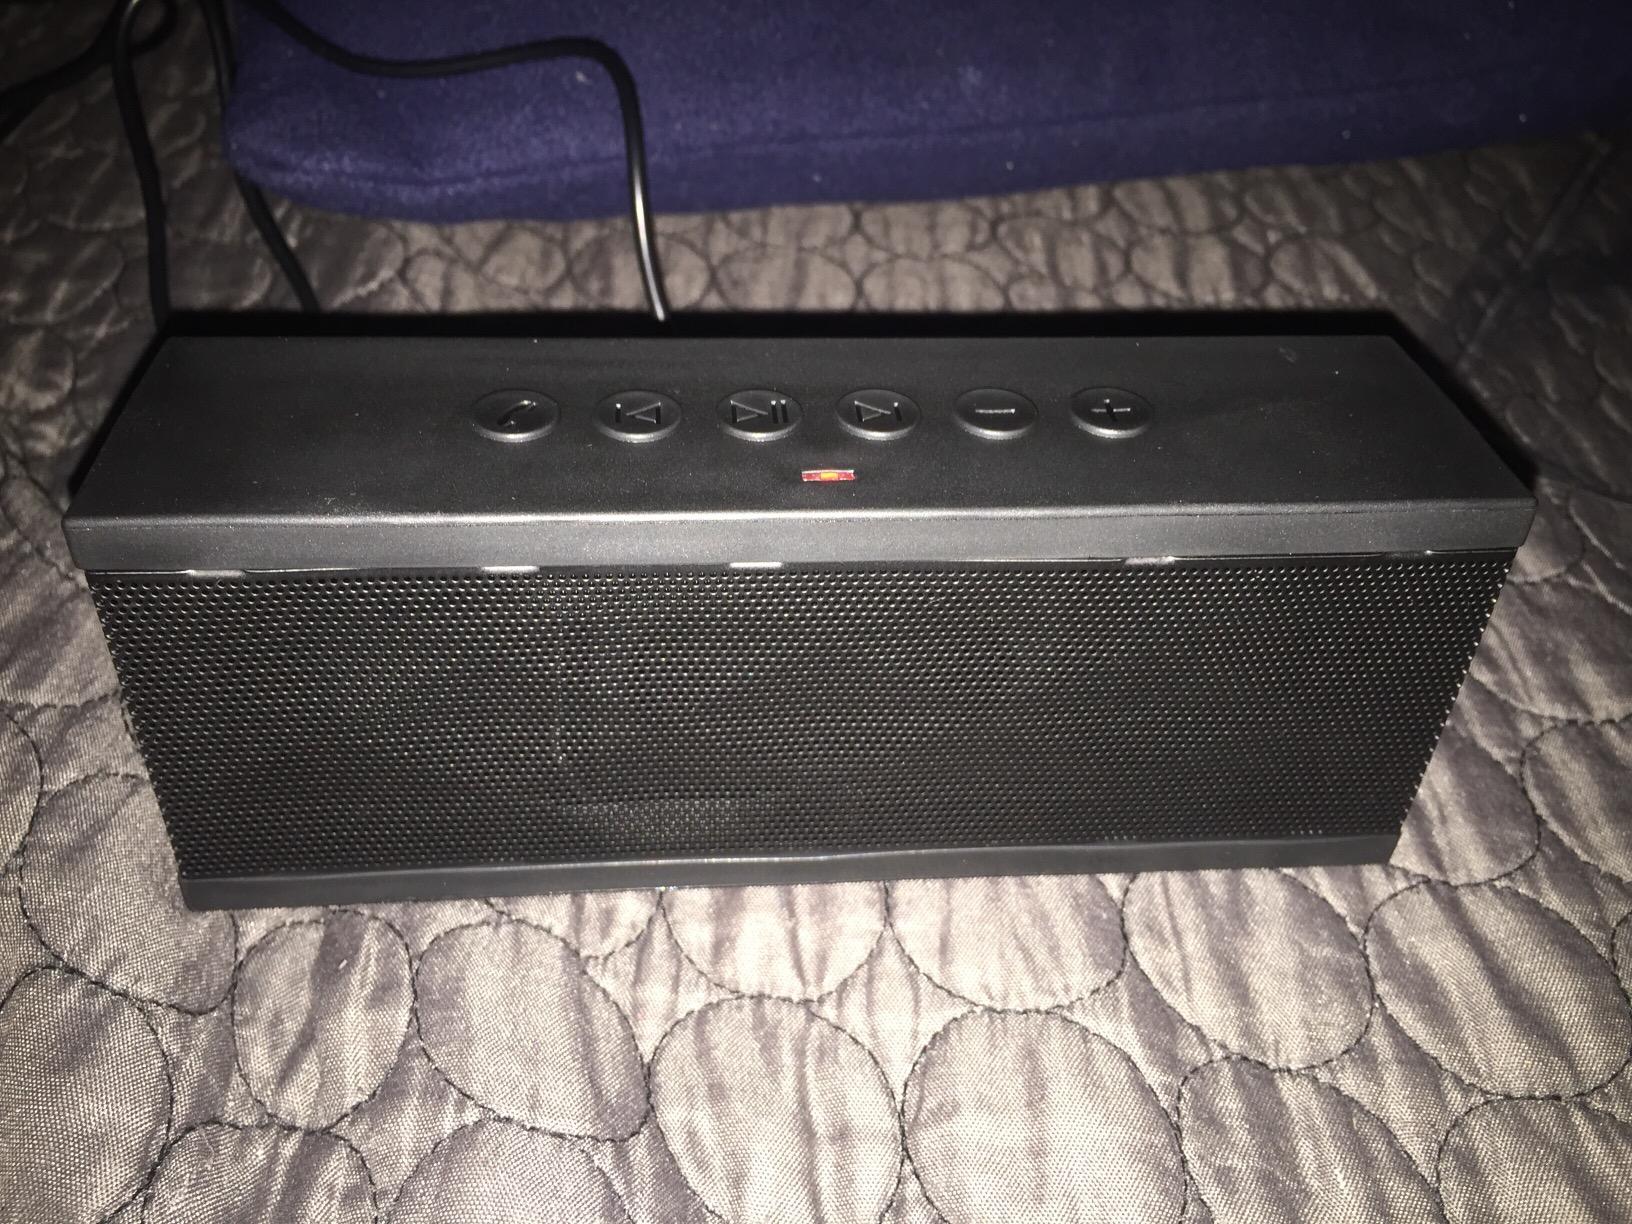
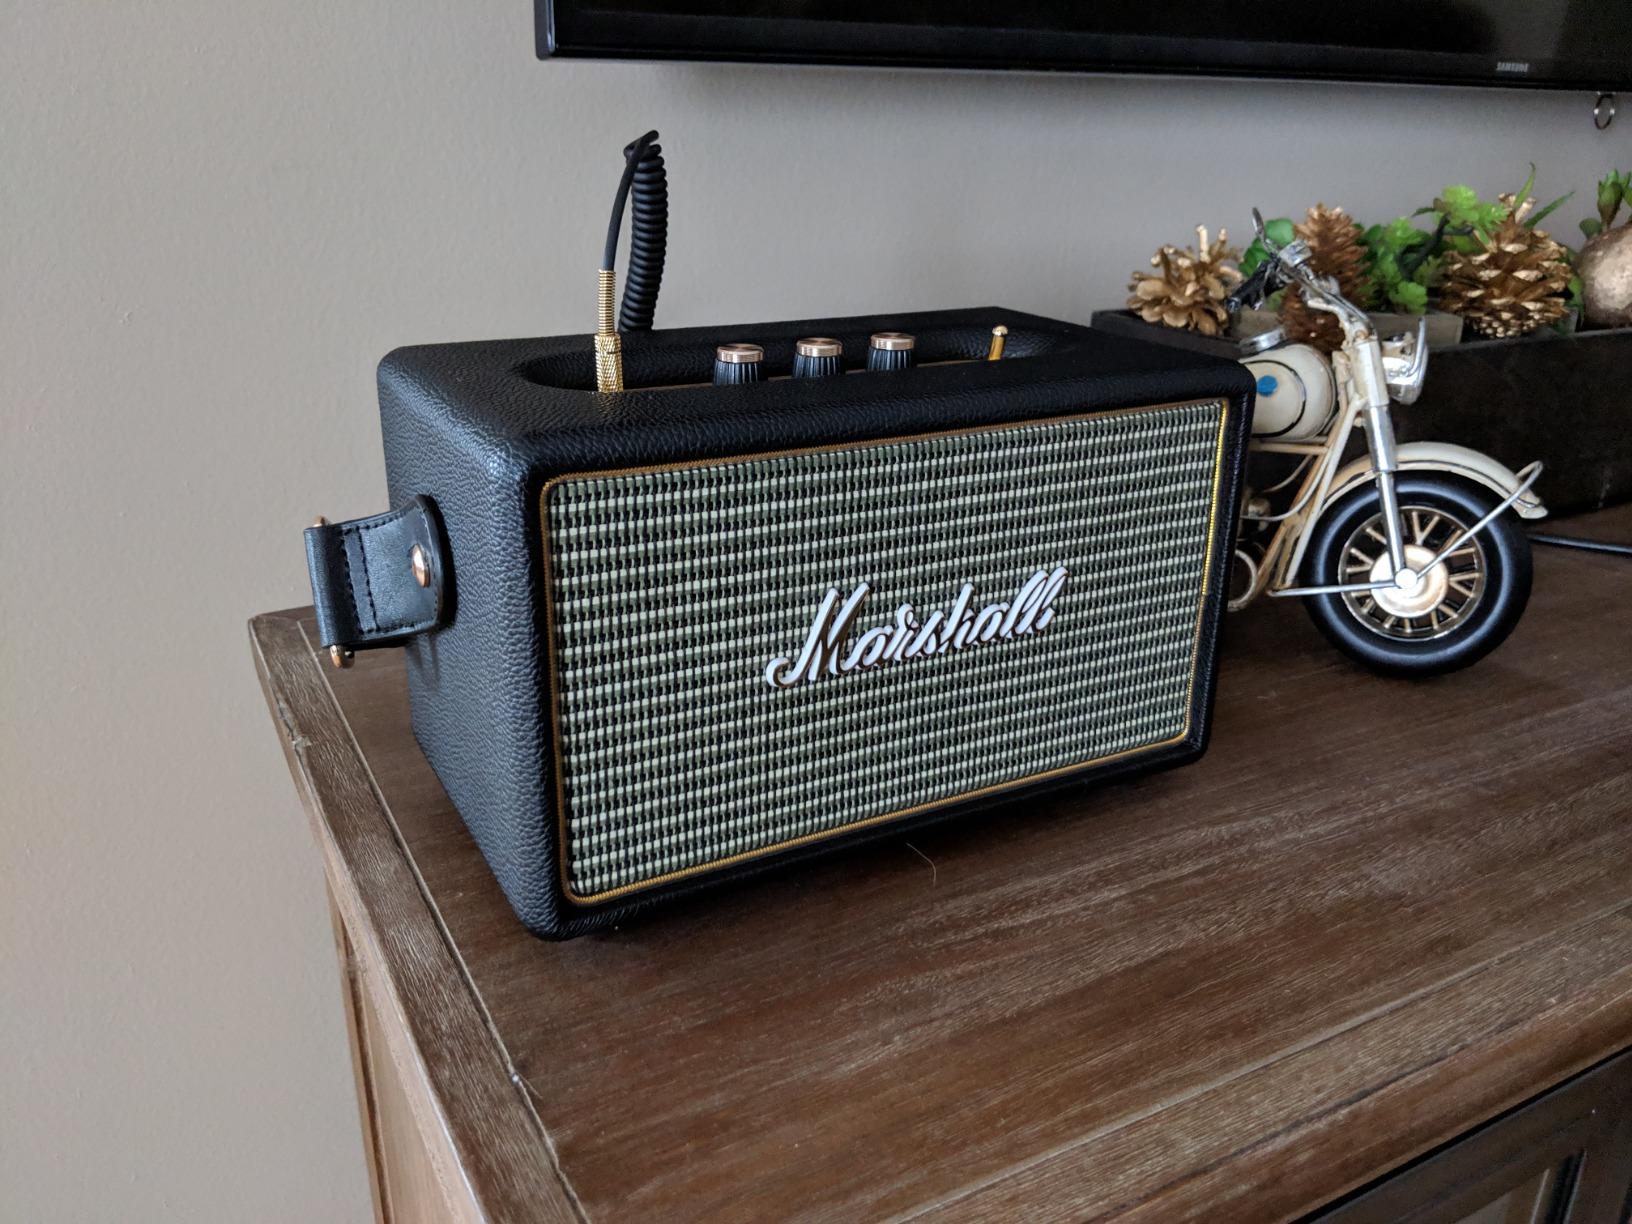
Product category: speaker
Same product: no